Super House of Dead Ninjas

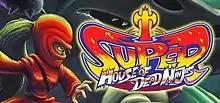

Super House of Dead Ninjas is a platform game developed by Megadev and published by Adult Swim Games for Microsoft Windows in 2013. The game is a remake of "House of Dead Ninjas", a freeware browser game available on the Adult Swim website.